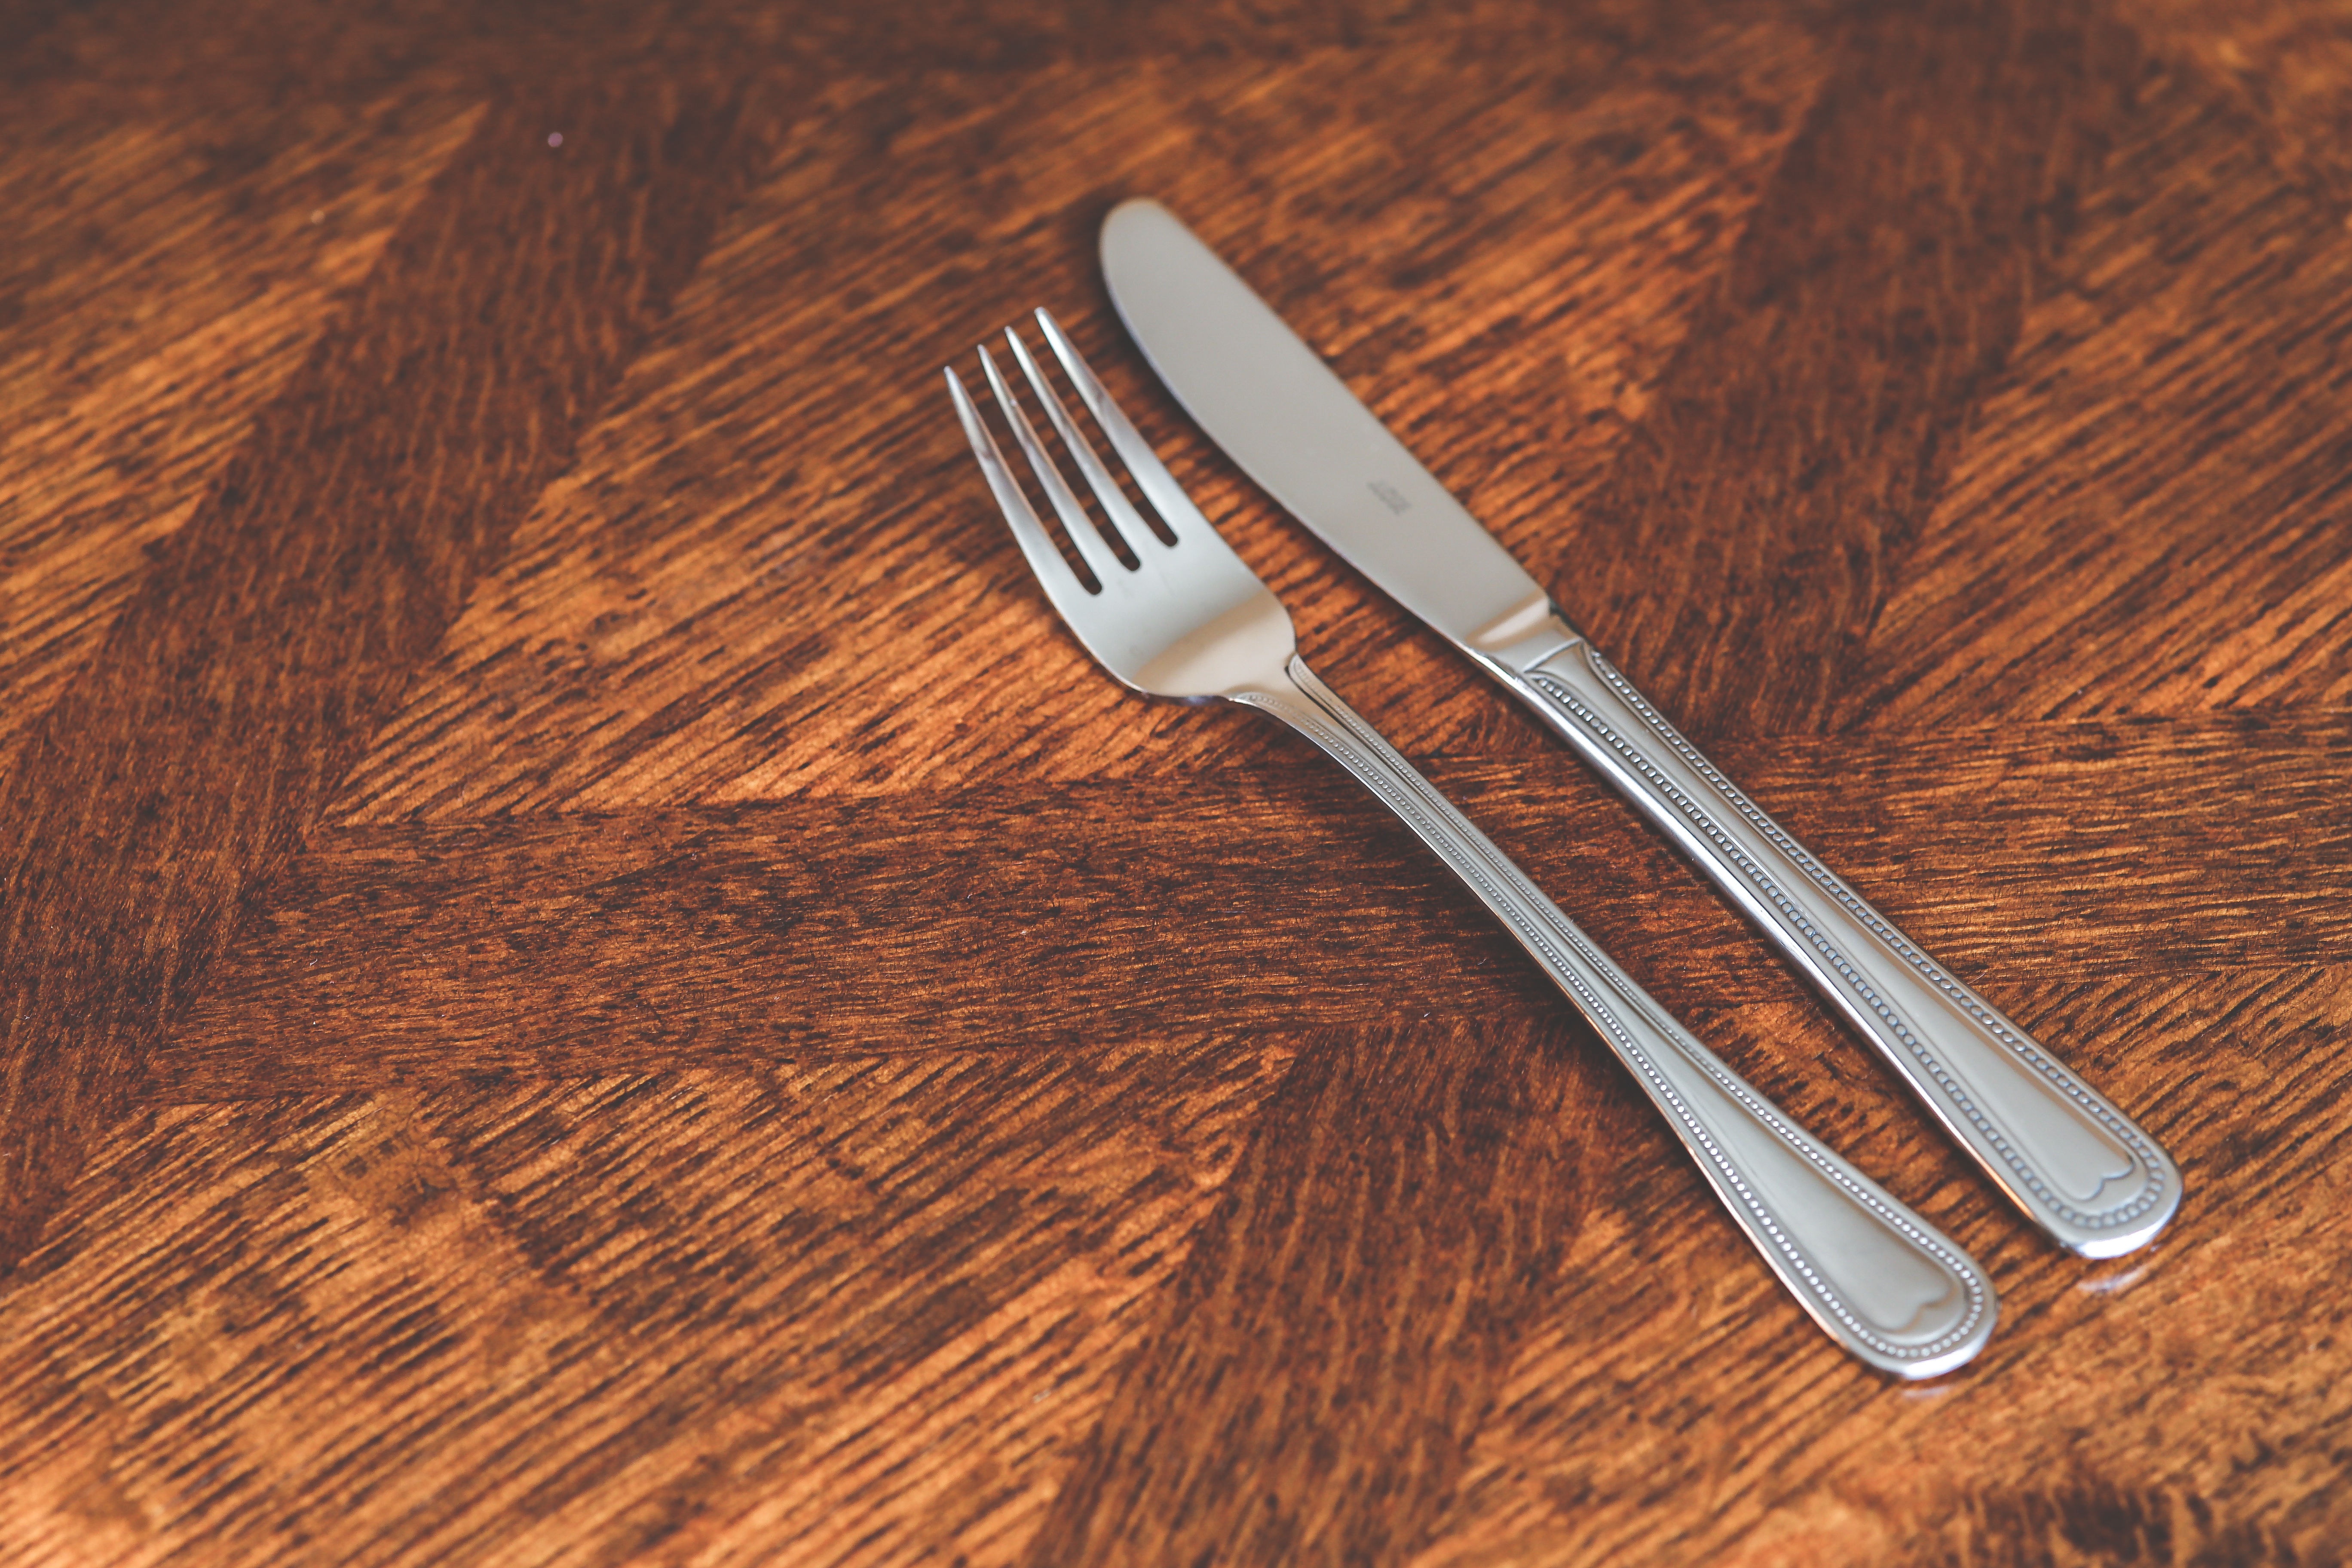
table, fork, cutlery, wood, tool, kitchen, decor, tableware, knife, knive, eating, silver, accessories